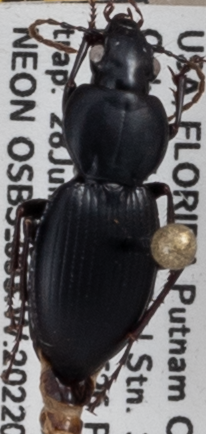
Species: Cyclotrachelus faber
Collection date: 2022-07-28 04:00:00
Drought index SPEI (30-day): -0.416
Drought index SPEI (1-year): -0.782
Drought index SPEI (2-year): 0.27